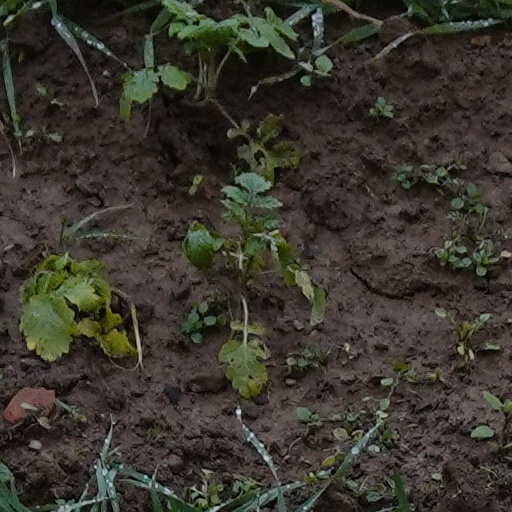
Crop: wheat